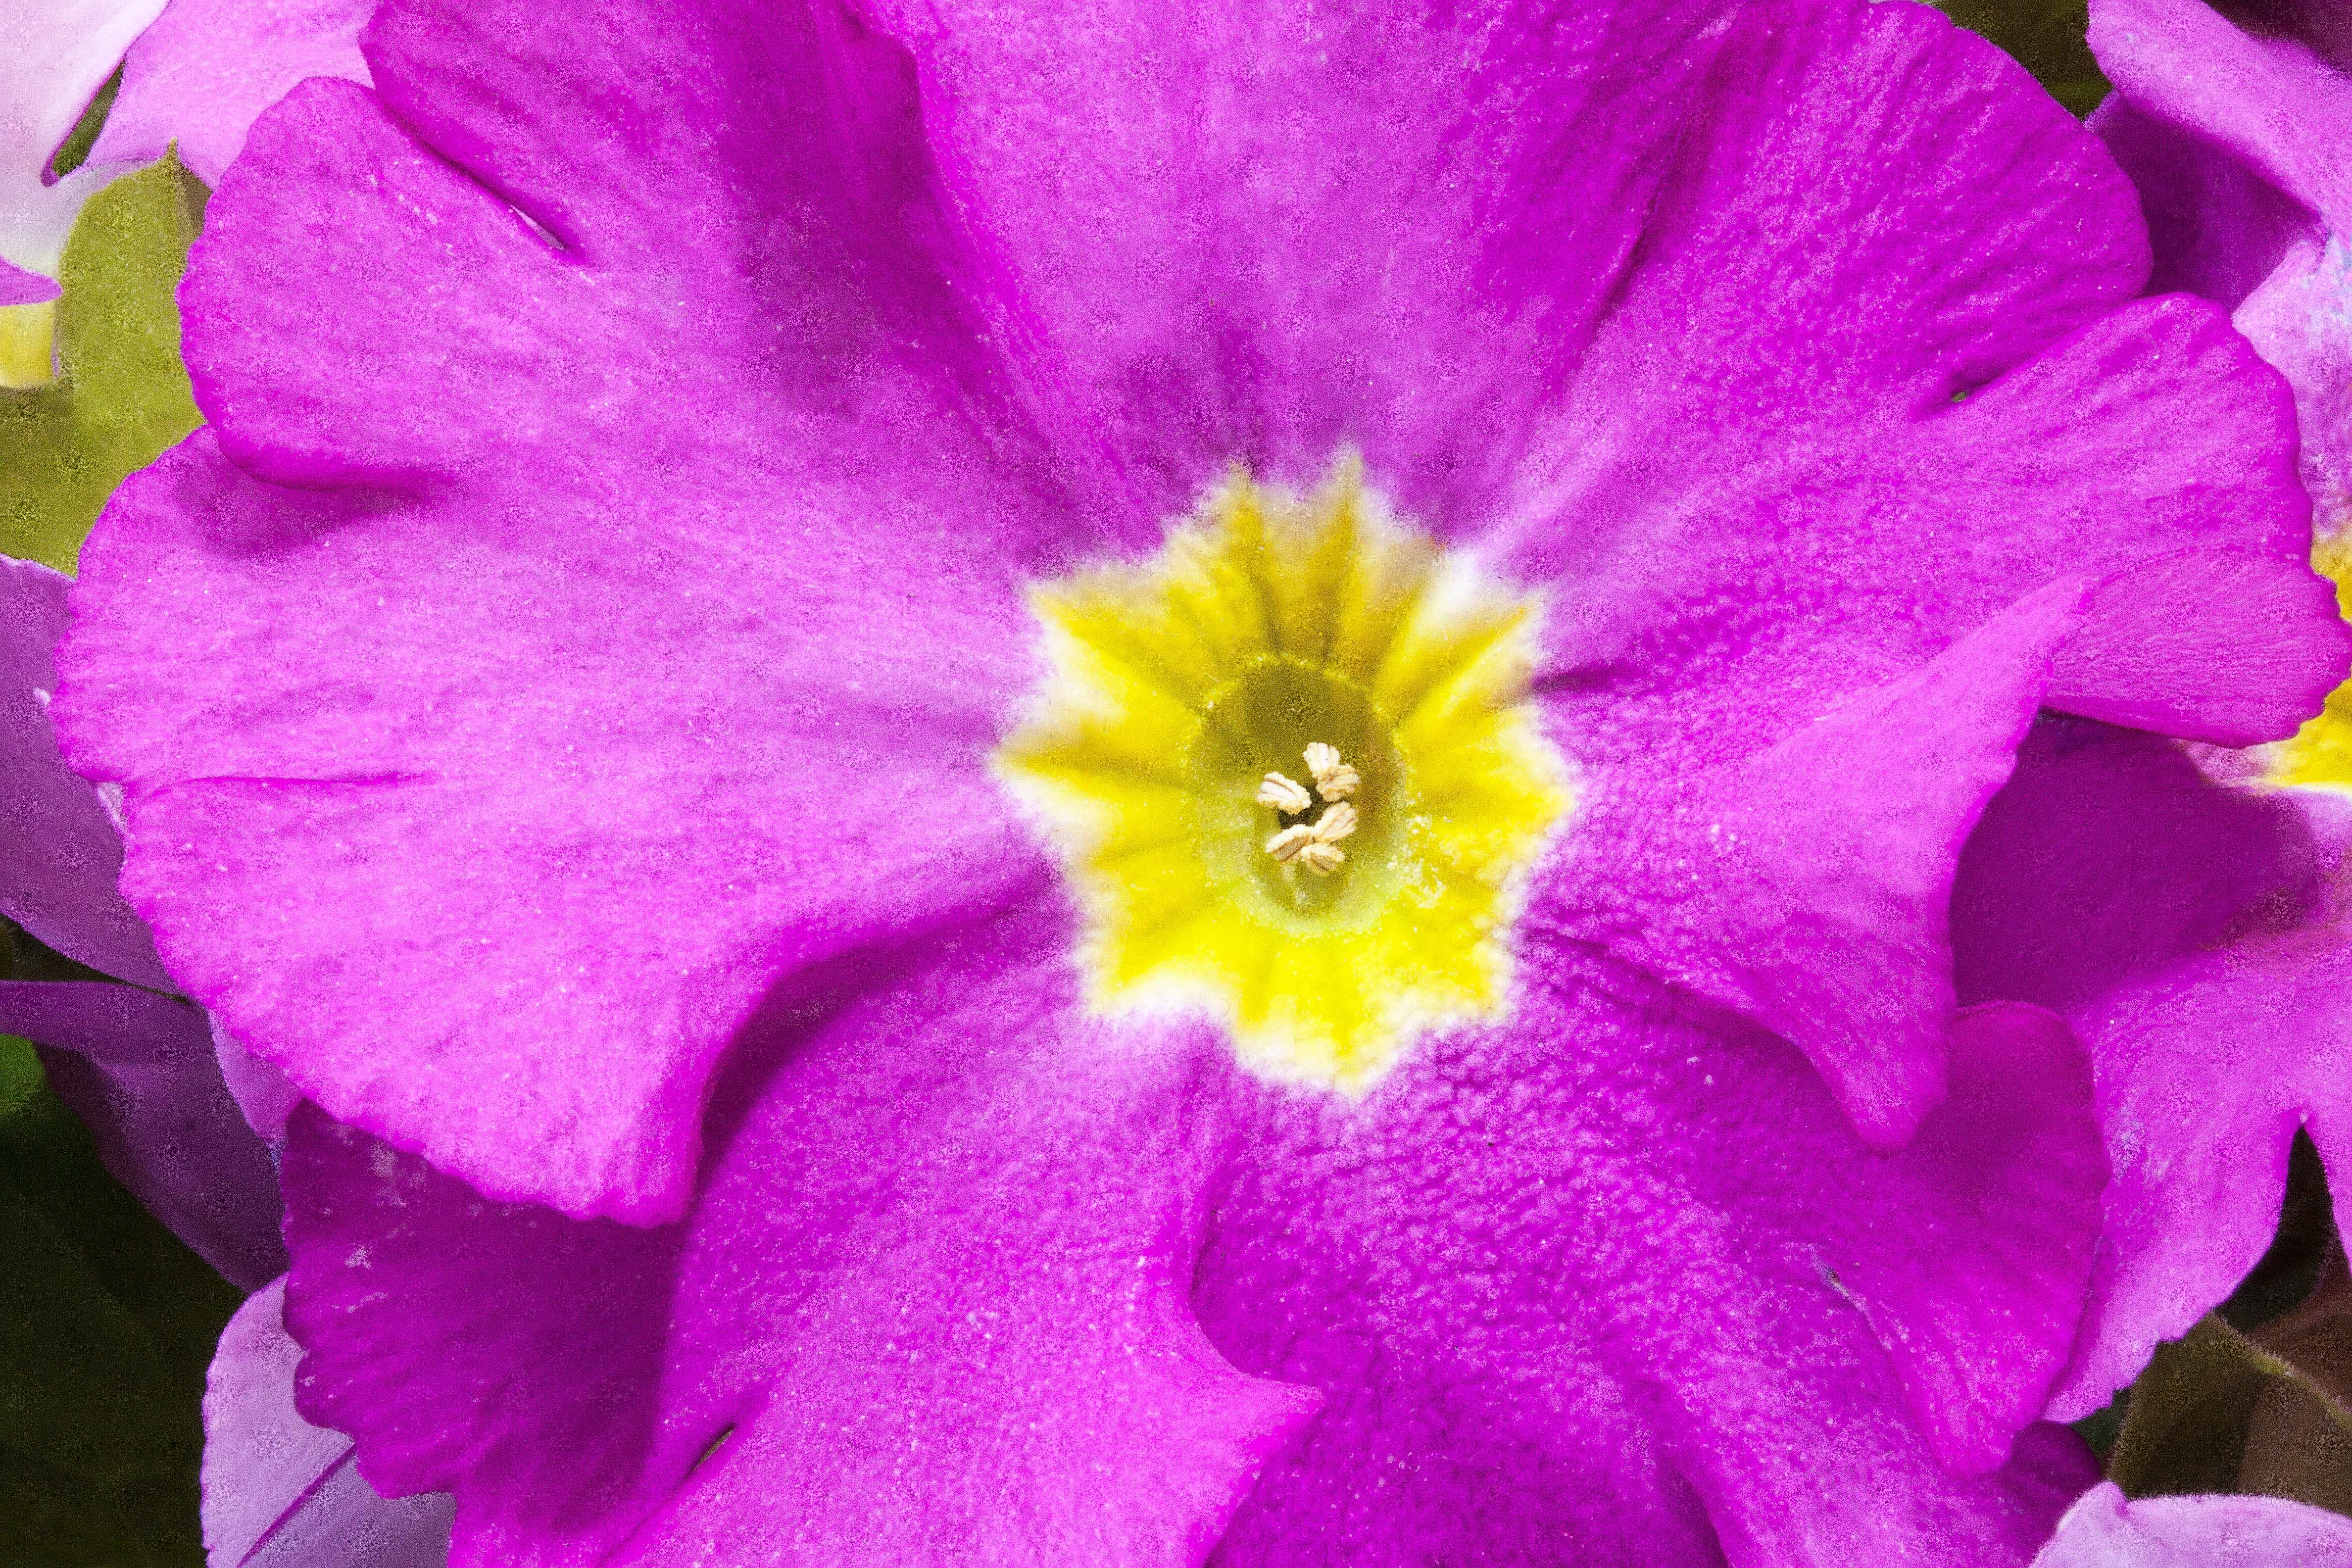
plant, flower, petal, spring, macro, flora, flowers, violet, magenta, macro photography, flowering plant, genus, primroses, primrose varieties, land plant, family primulaceae, primula vulgaris hybrid